Texas Longhorns women's basketball

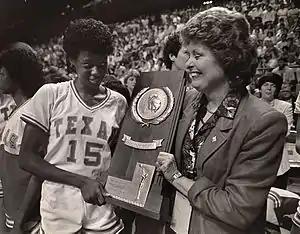
Annette Smith and Jody Conradt with the National Championship trophy

By the time Southwest Conference play began in 1983, Texas was the conference's dominant team. They entered the tournament with an 8-0 conference record and a #3 ranking. They won the tournament with a combined margin of 101 points and earned the conference's automatic bid to the NCAA basketball tournament. They hosted their first game that year, a first round win over Louisville, and then advanced to the Regional Championship which they lost to #1 seed and eventual runner-up Louisiana Tech. For the season, Conradt was named conference and WBCA National Coach of the Year Award of the year, her first time winning either award and Annette Smith was named the Conference player of the year.